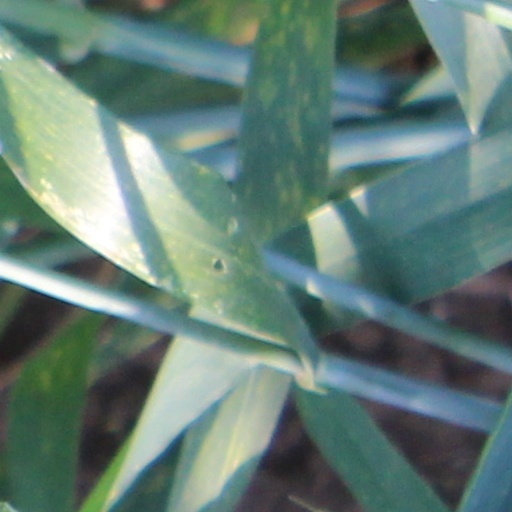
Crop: wheat